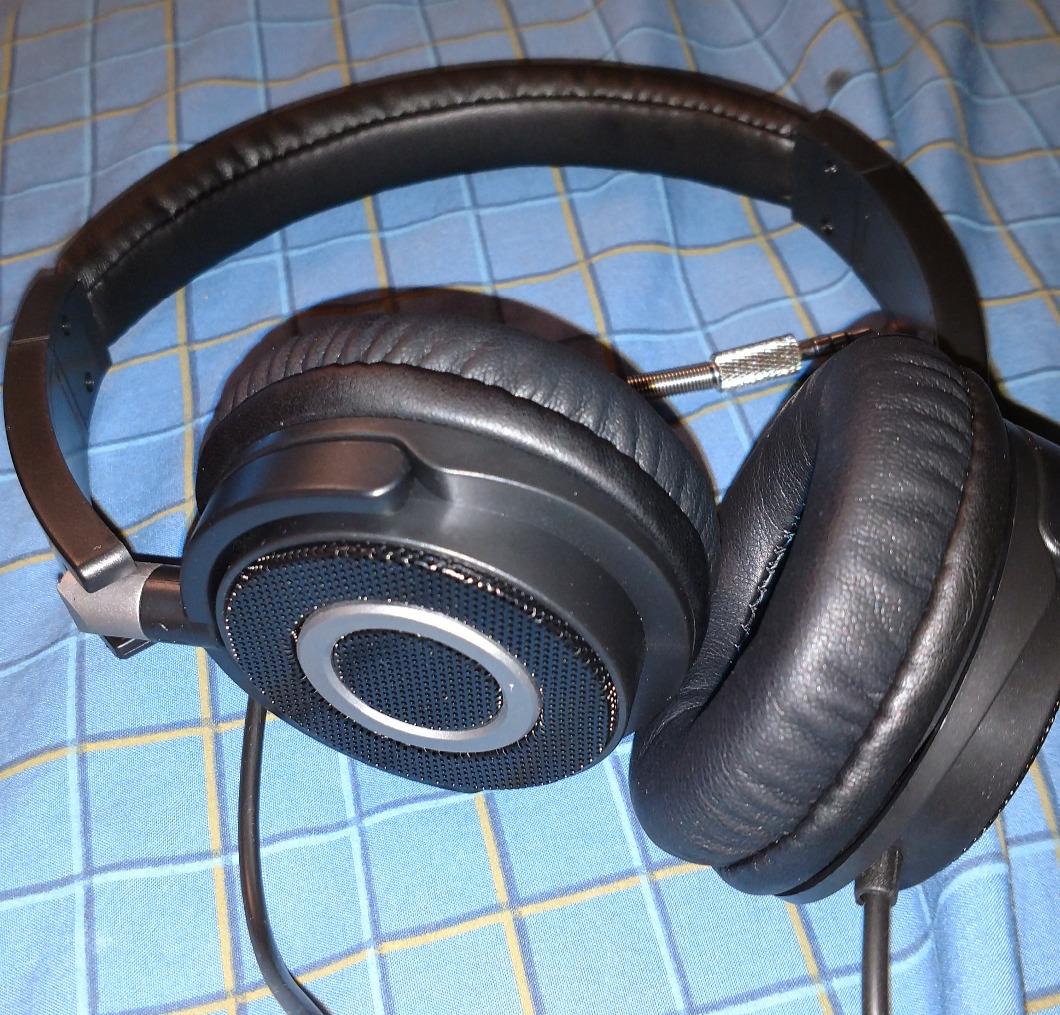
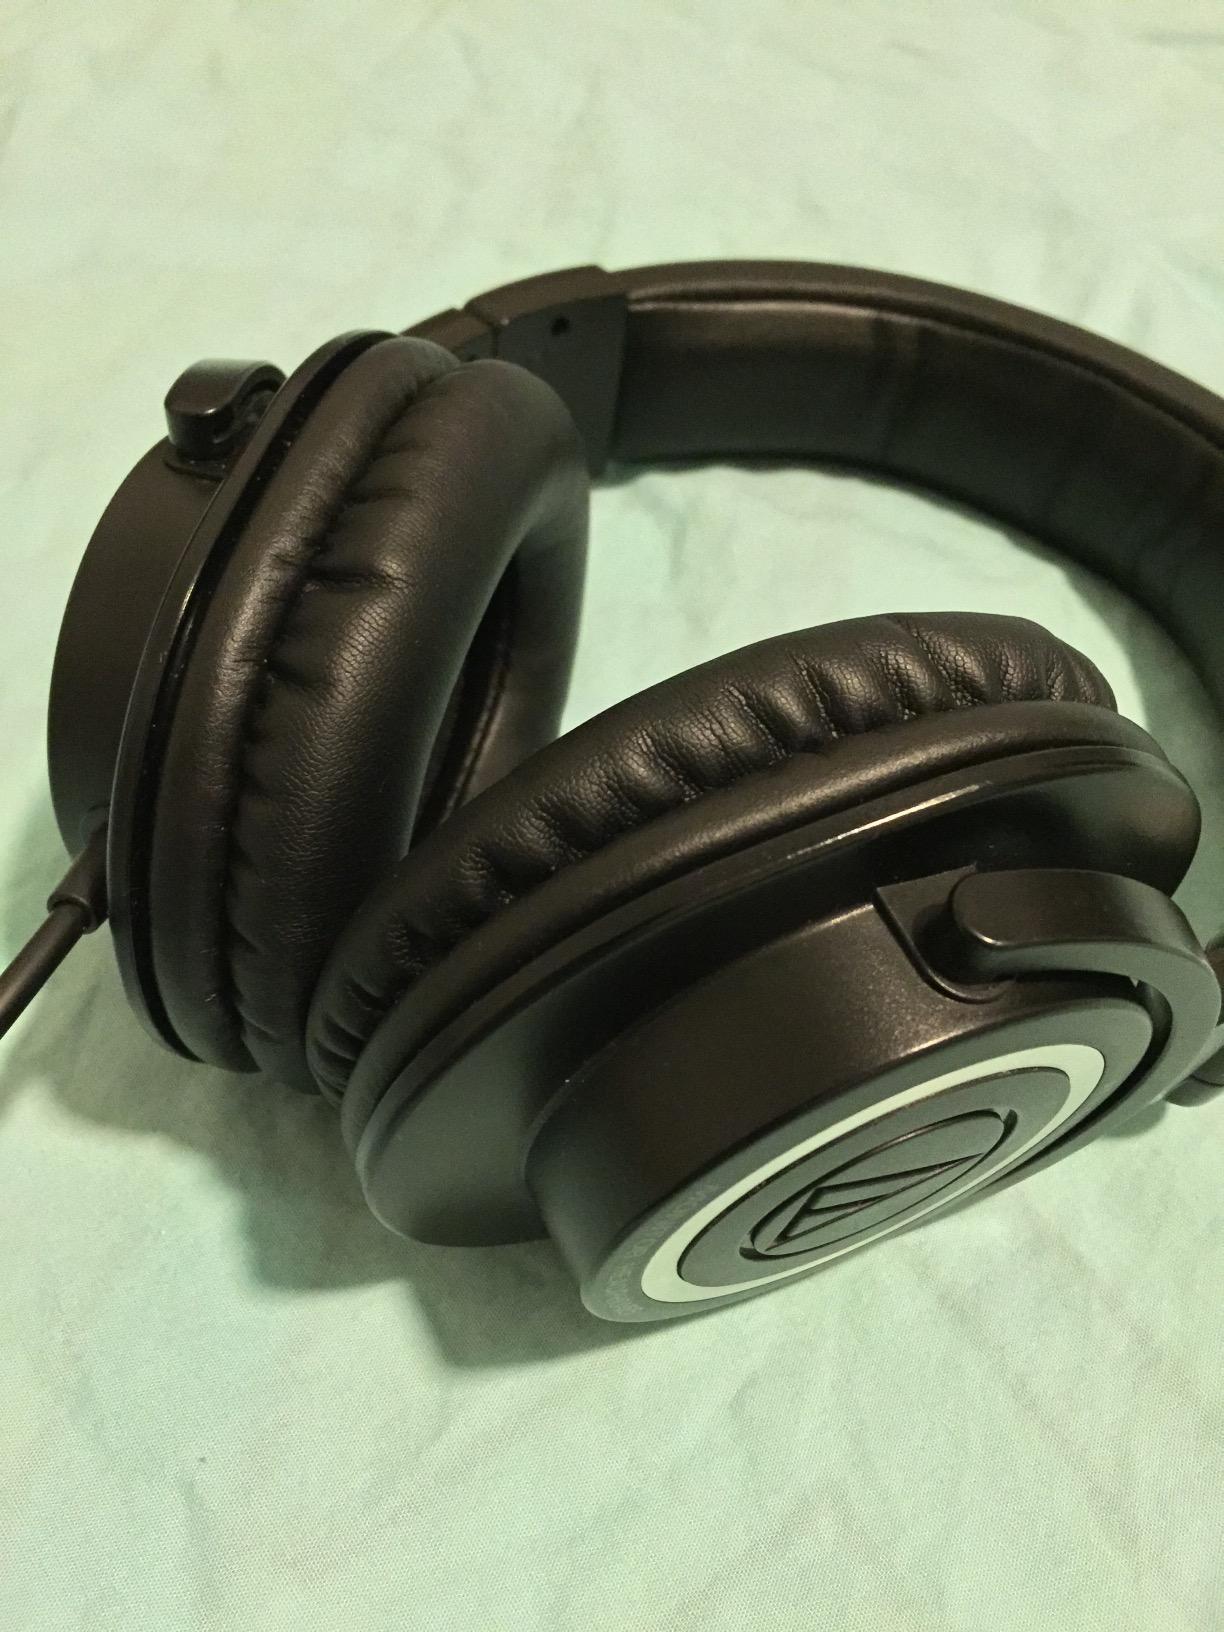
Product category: headphones
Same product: no